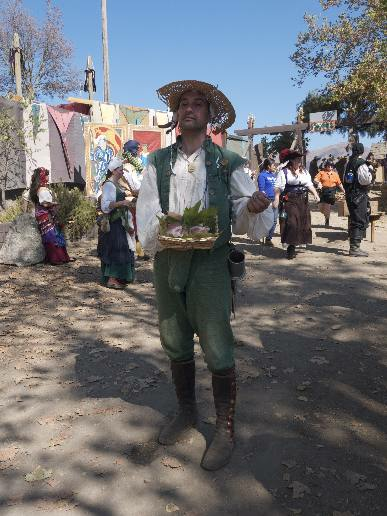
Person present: Yes